Misanthropy

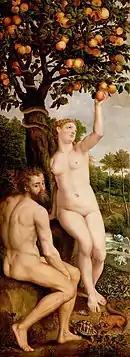
Focus on the sinful nature of human beings is one form of misanthropy. According to Christian doctrine, the original sin of Adam and Eve is responsible when they ate from the forbidden tree.

Various reflections on misanthropy are also found in the cynic school of philosophy. There it is argued, for instance, that humans keep on reproducing and multiplying the evils they are attempting to flee. An example given by the first-century philosopher Dio Chrysostom is that humans move to cities to defend themselves against outsiders but this process thwarts their initial goal by leading to even more violence due to high crime rates within the city. Diogenes is a well-known cynic misanthrope. He saw other people as hypocritical and superficial. He openly rejected all kinds of societal norms and values, often provoking others by consciously breaking conventions and behaving rudely.